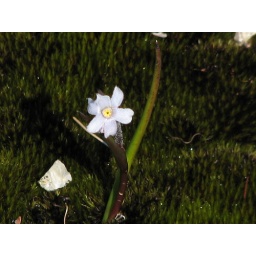
Small flower with single 'onion type' leaf. Growing in moss beds on a large rock. Albany Western Australia.